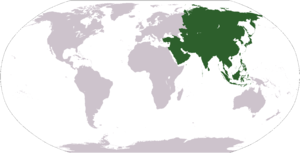
Liste d'ufologues
Les différents tours préliminaires à la Coupe du monde 1934 constituent la première édition des éliminatoires puisqu'en 1930, la première Coupe du monde se joue « sur invitation ».
Wikimania est une conférence internationale rassemblant chaque année des personnes intéressées par les projets hébergés par la fondation Wikimedia et le mouvement Wikimédia en général.